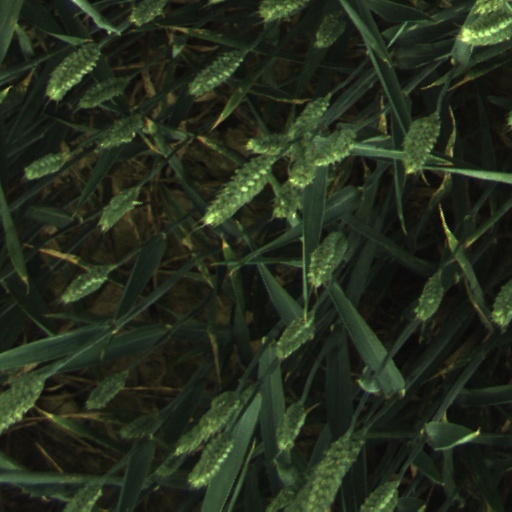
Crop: wheat